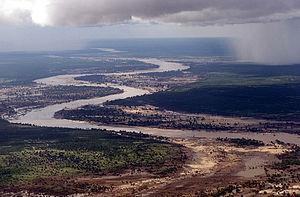
Le Limpopo est un fleuve de l'Afrique australe, dont le nom signifie « fleuve des crocodiles ».